John Alan

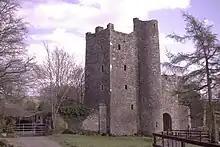
Kilteel Castle, the home of John Alen's brother Thomas

In 1538, on the death of John Barnewall, 3rd Baron Trimlestown, Alen became Lord Keeper of the Great Seal of Ireland, and subsequently Lord Chancellor of Ireland. Even his enemies acknowledged that he was a hard-working and conscientious judge. However he quarrelled with the Lord Deputy of Ireland, Sir Anthony St. Leger, who wrote to London complaining of Alen's conduct. Alen was summoned before the English Privy Council in 1546 and accused of corruption, as well as the rather vague charge of "promoting discord". Alen strongly defended himself, saying he was the "cleanest-handed Chancellor in the memory of man"; but the charges were upheld and he was removed from office and imprisoned briefly. Whether he was guilty of corruption, or simply the victim of St. Leger's enmity, is difficult to say. Alen was accused by Walter Cowley, the Principal Solicitor for Ireland, who until then had been generally regarded as Alen's ally, of inducing Cowley to write the so-called "Gowran letter" in which St. Leger was accused of deliberately endangering the life of James Butler, 9th Earl of Ormond, of whom Alan was a strong supporter. Cowley certainly wrote the letter, but whether Alen had any part in the Gowran affair is unclear. He was deprived of his pension, yet a year later the Council ordered the restoration of all his property.